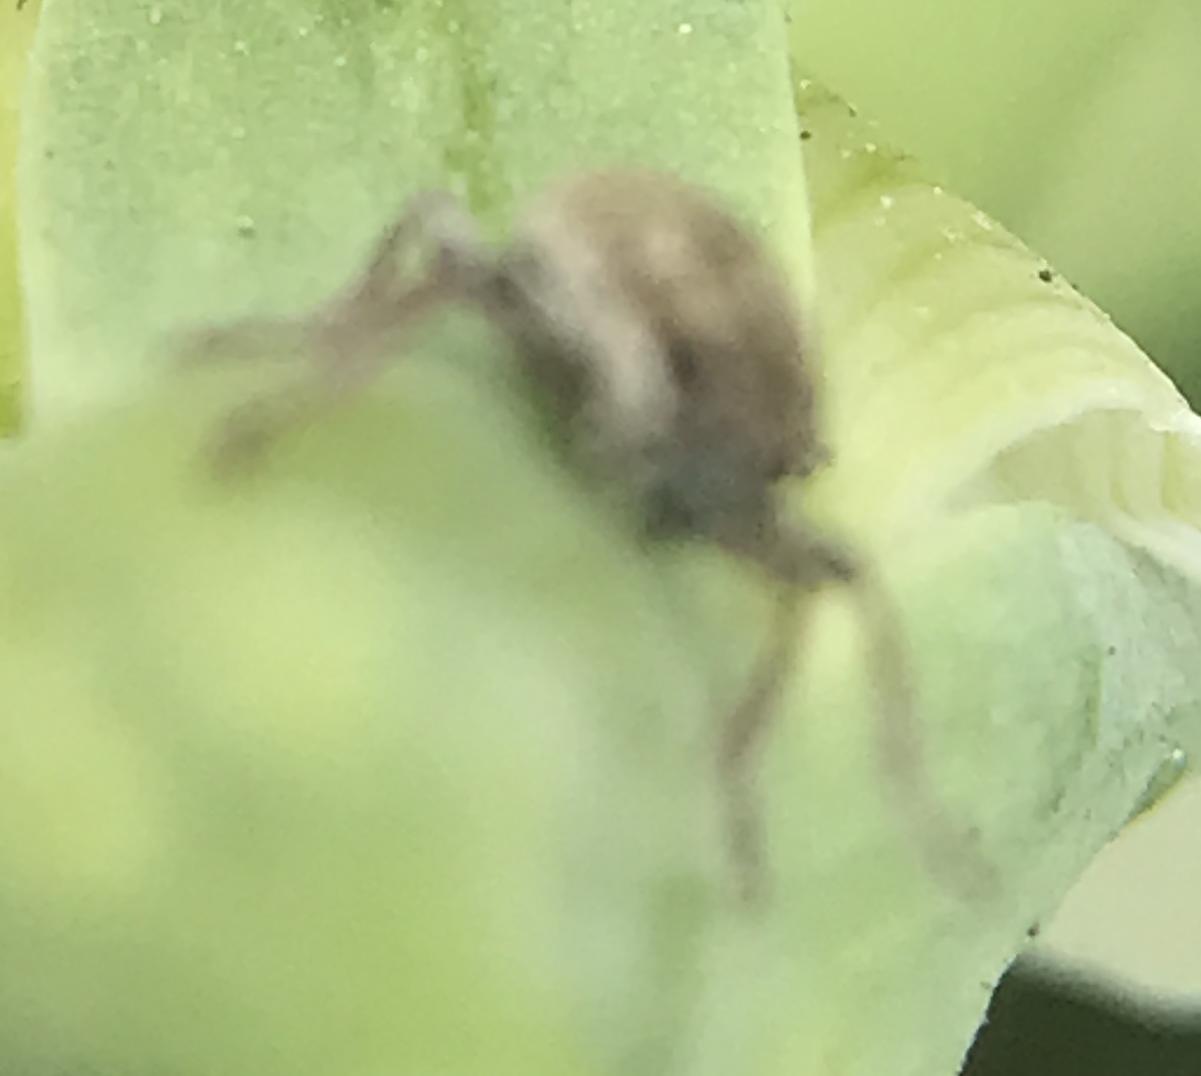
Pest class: pea_leaf_weevil